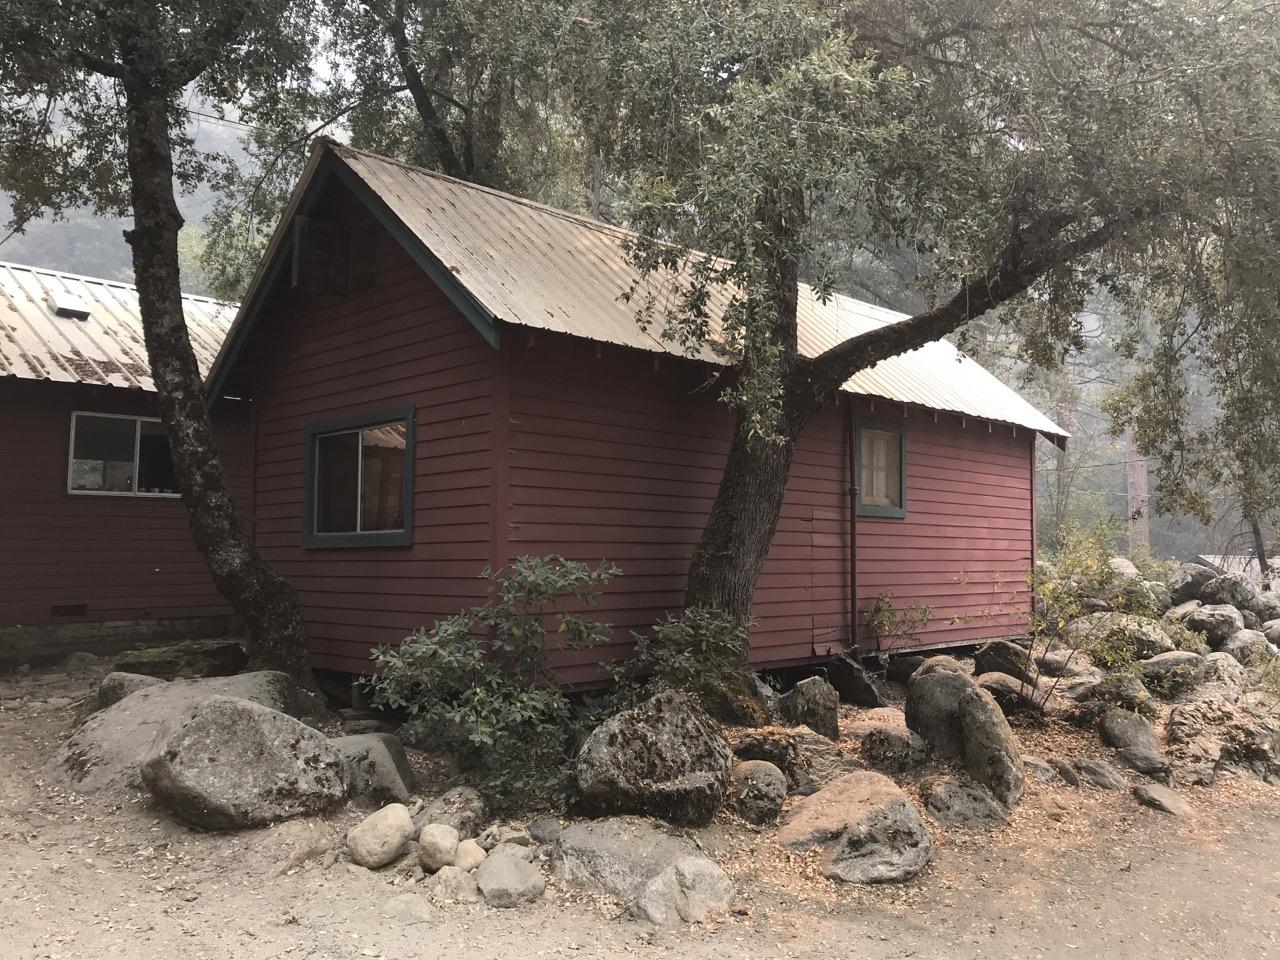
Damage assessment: no_damage